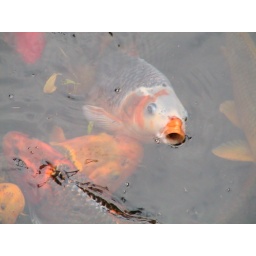
Some colorful fish in a condo pond at Oceanside, CA